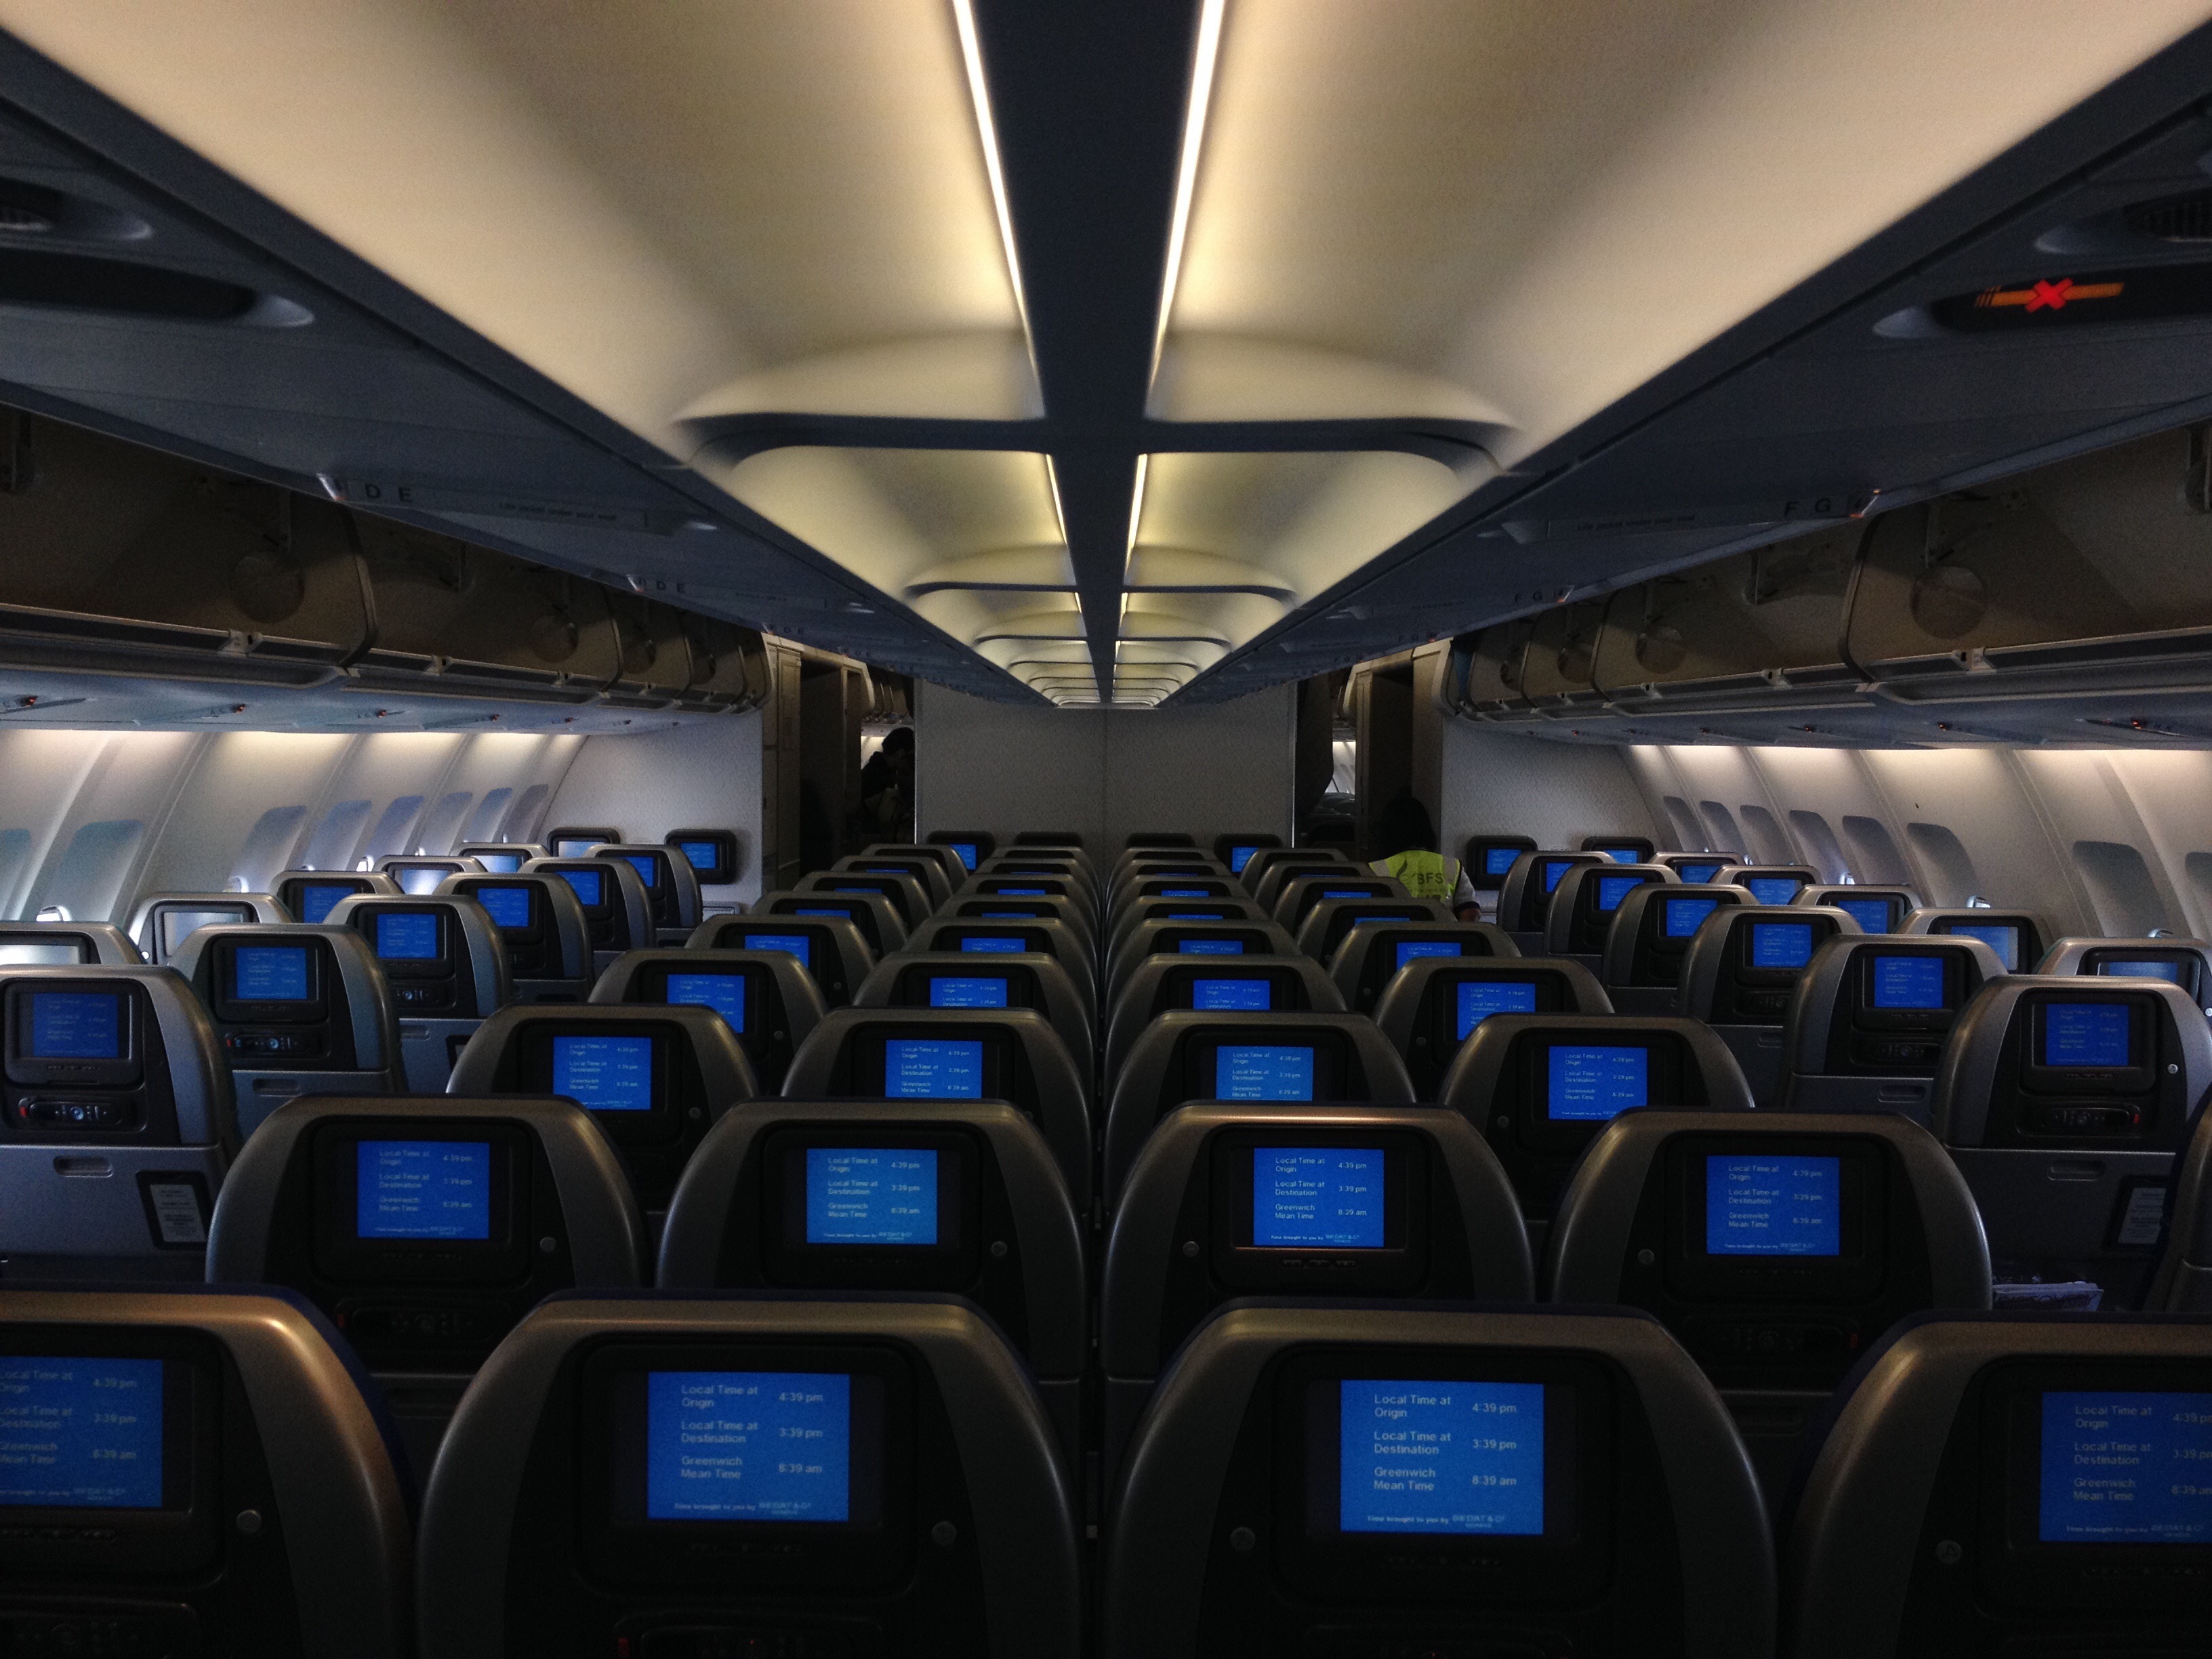
auditorium, interior, airplane, aircraft, jet, transportation, transport, vehicle, airline, cabin, public transport, seats, passenger, aircraft cabin